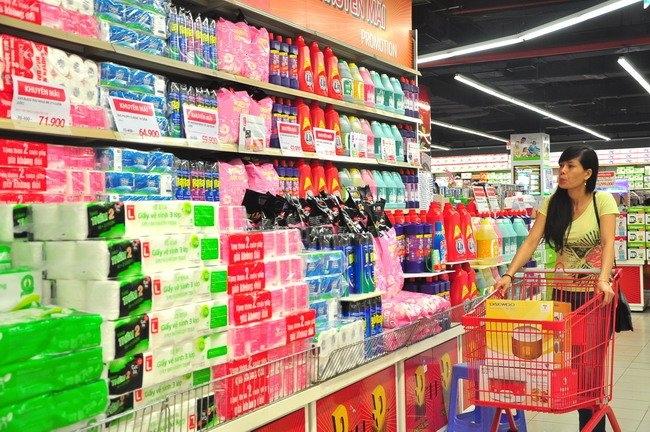
người phụ nữ mặc áo vàng đang đứng bên hàng bột giặt và nước xả